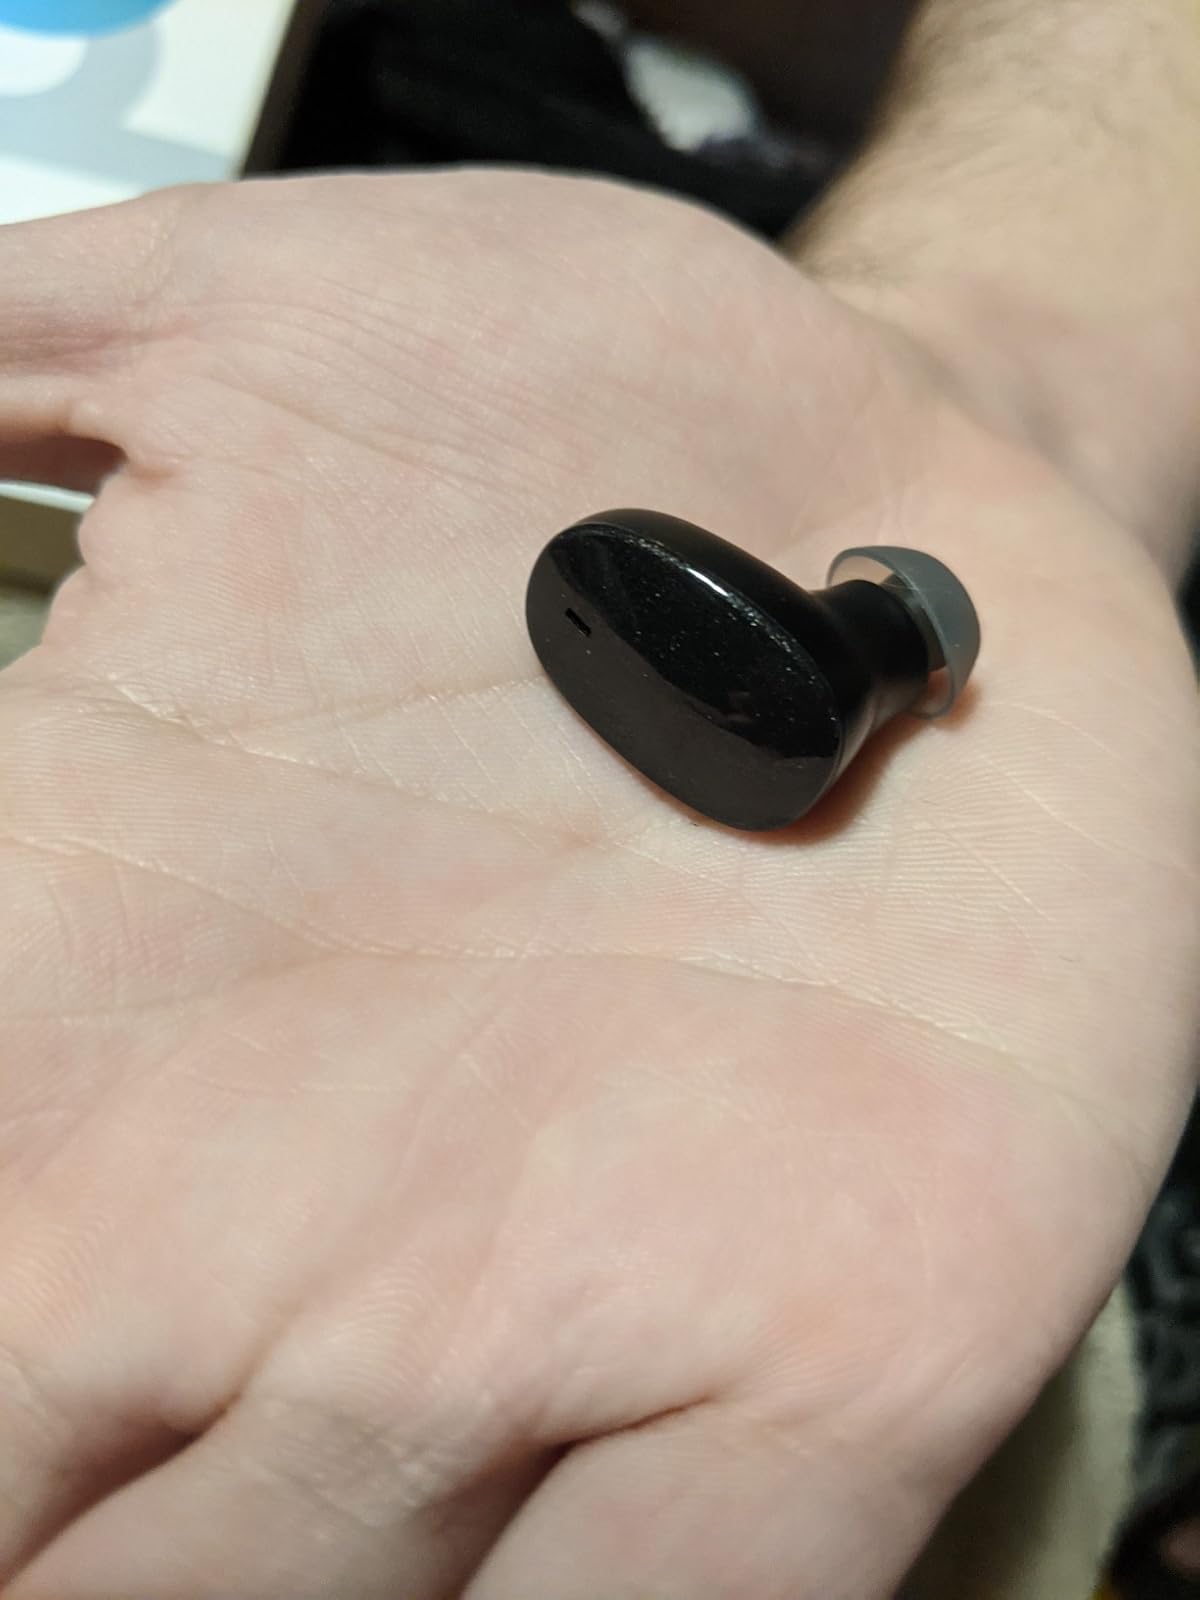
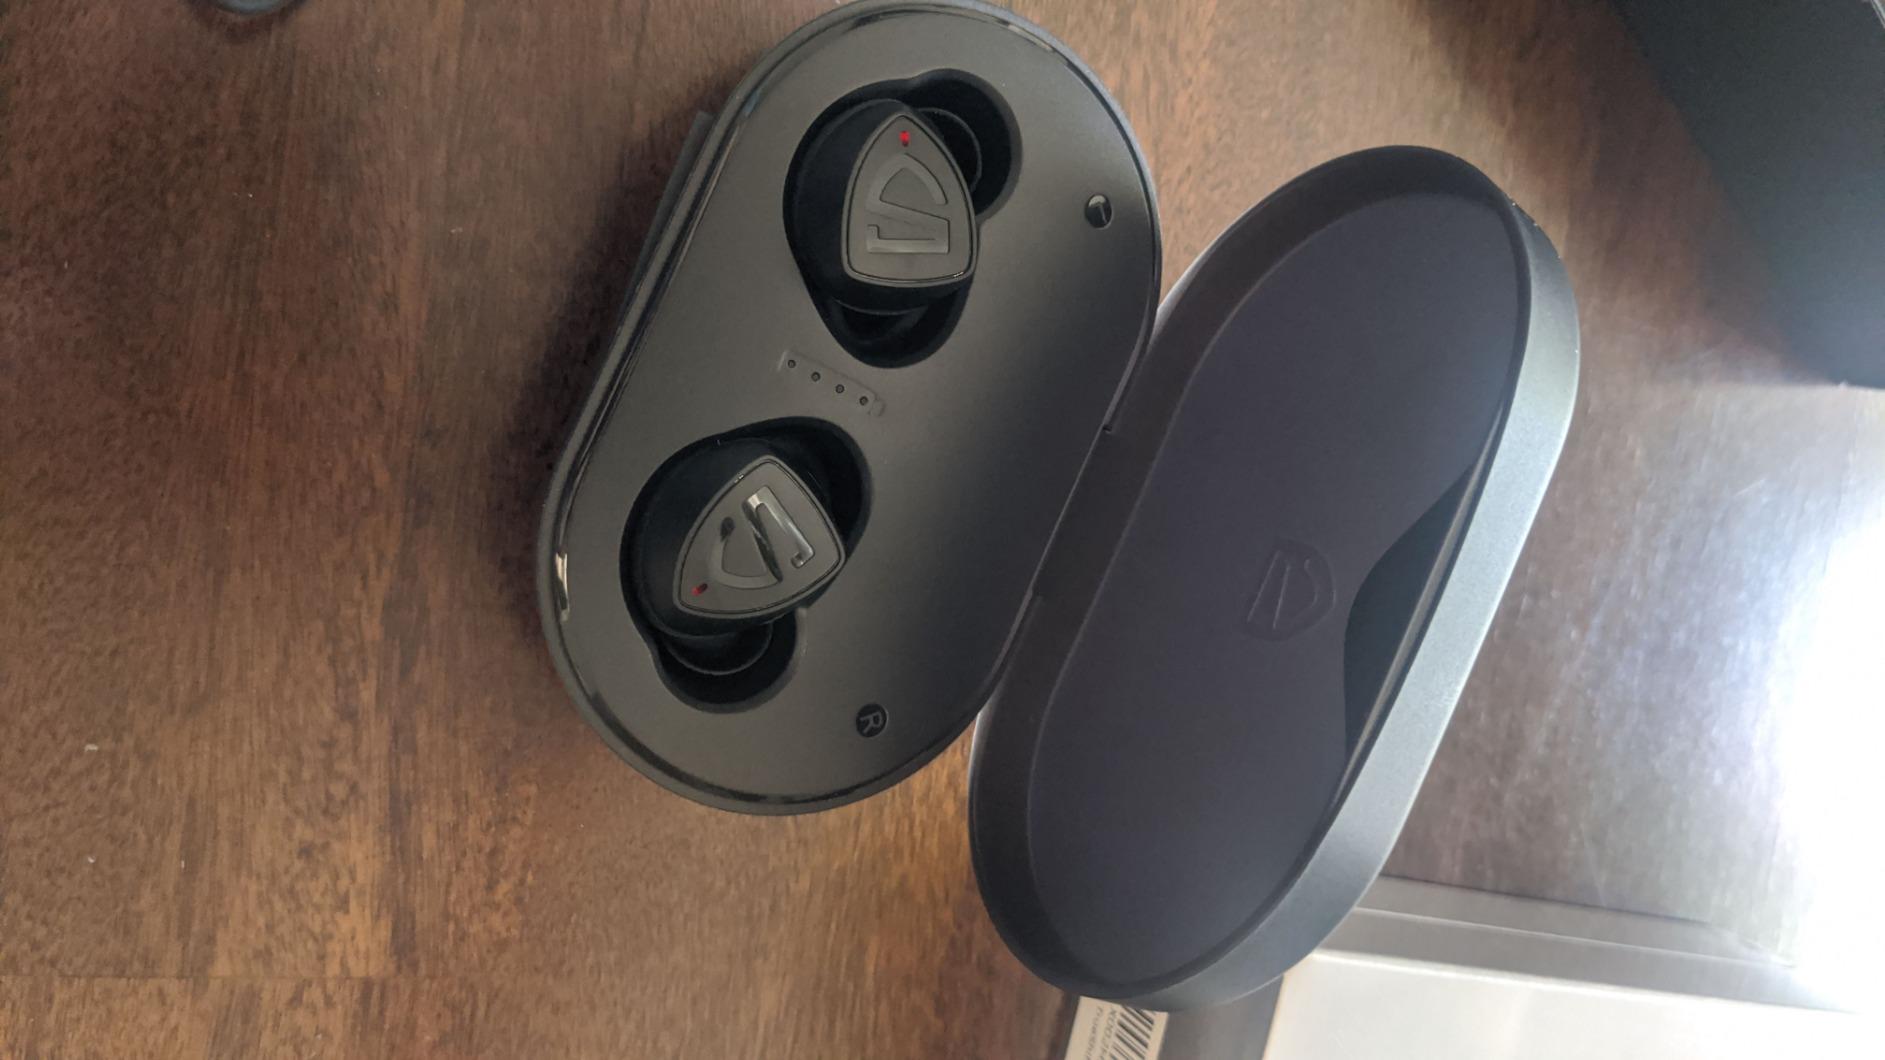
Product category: earbuds
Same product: no